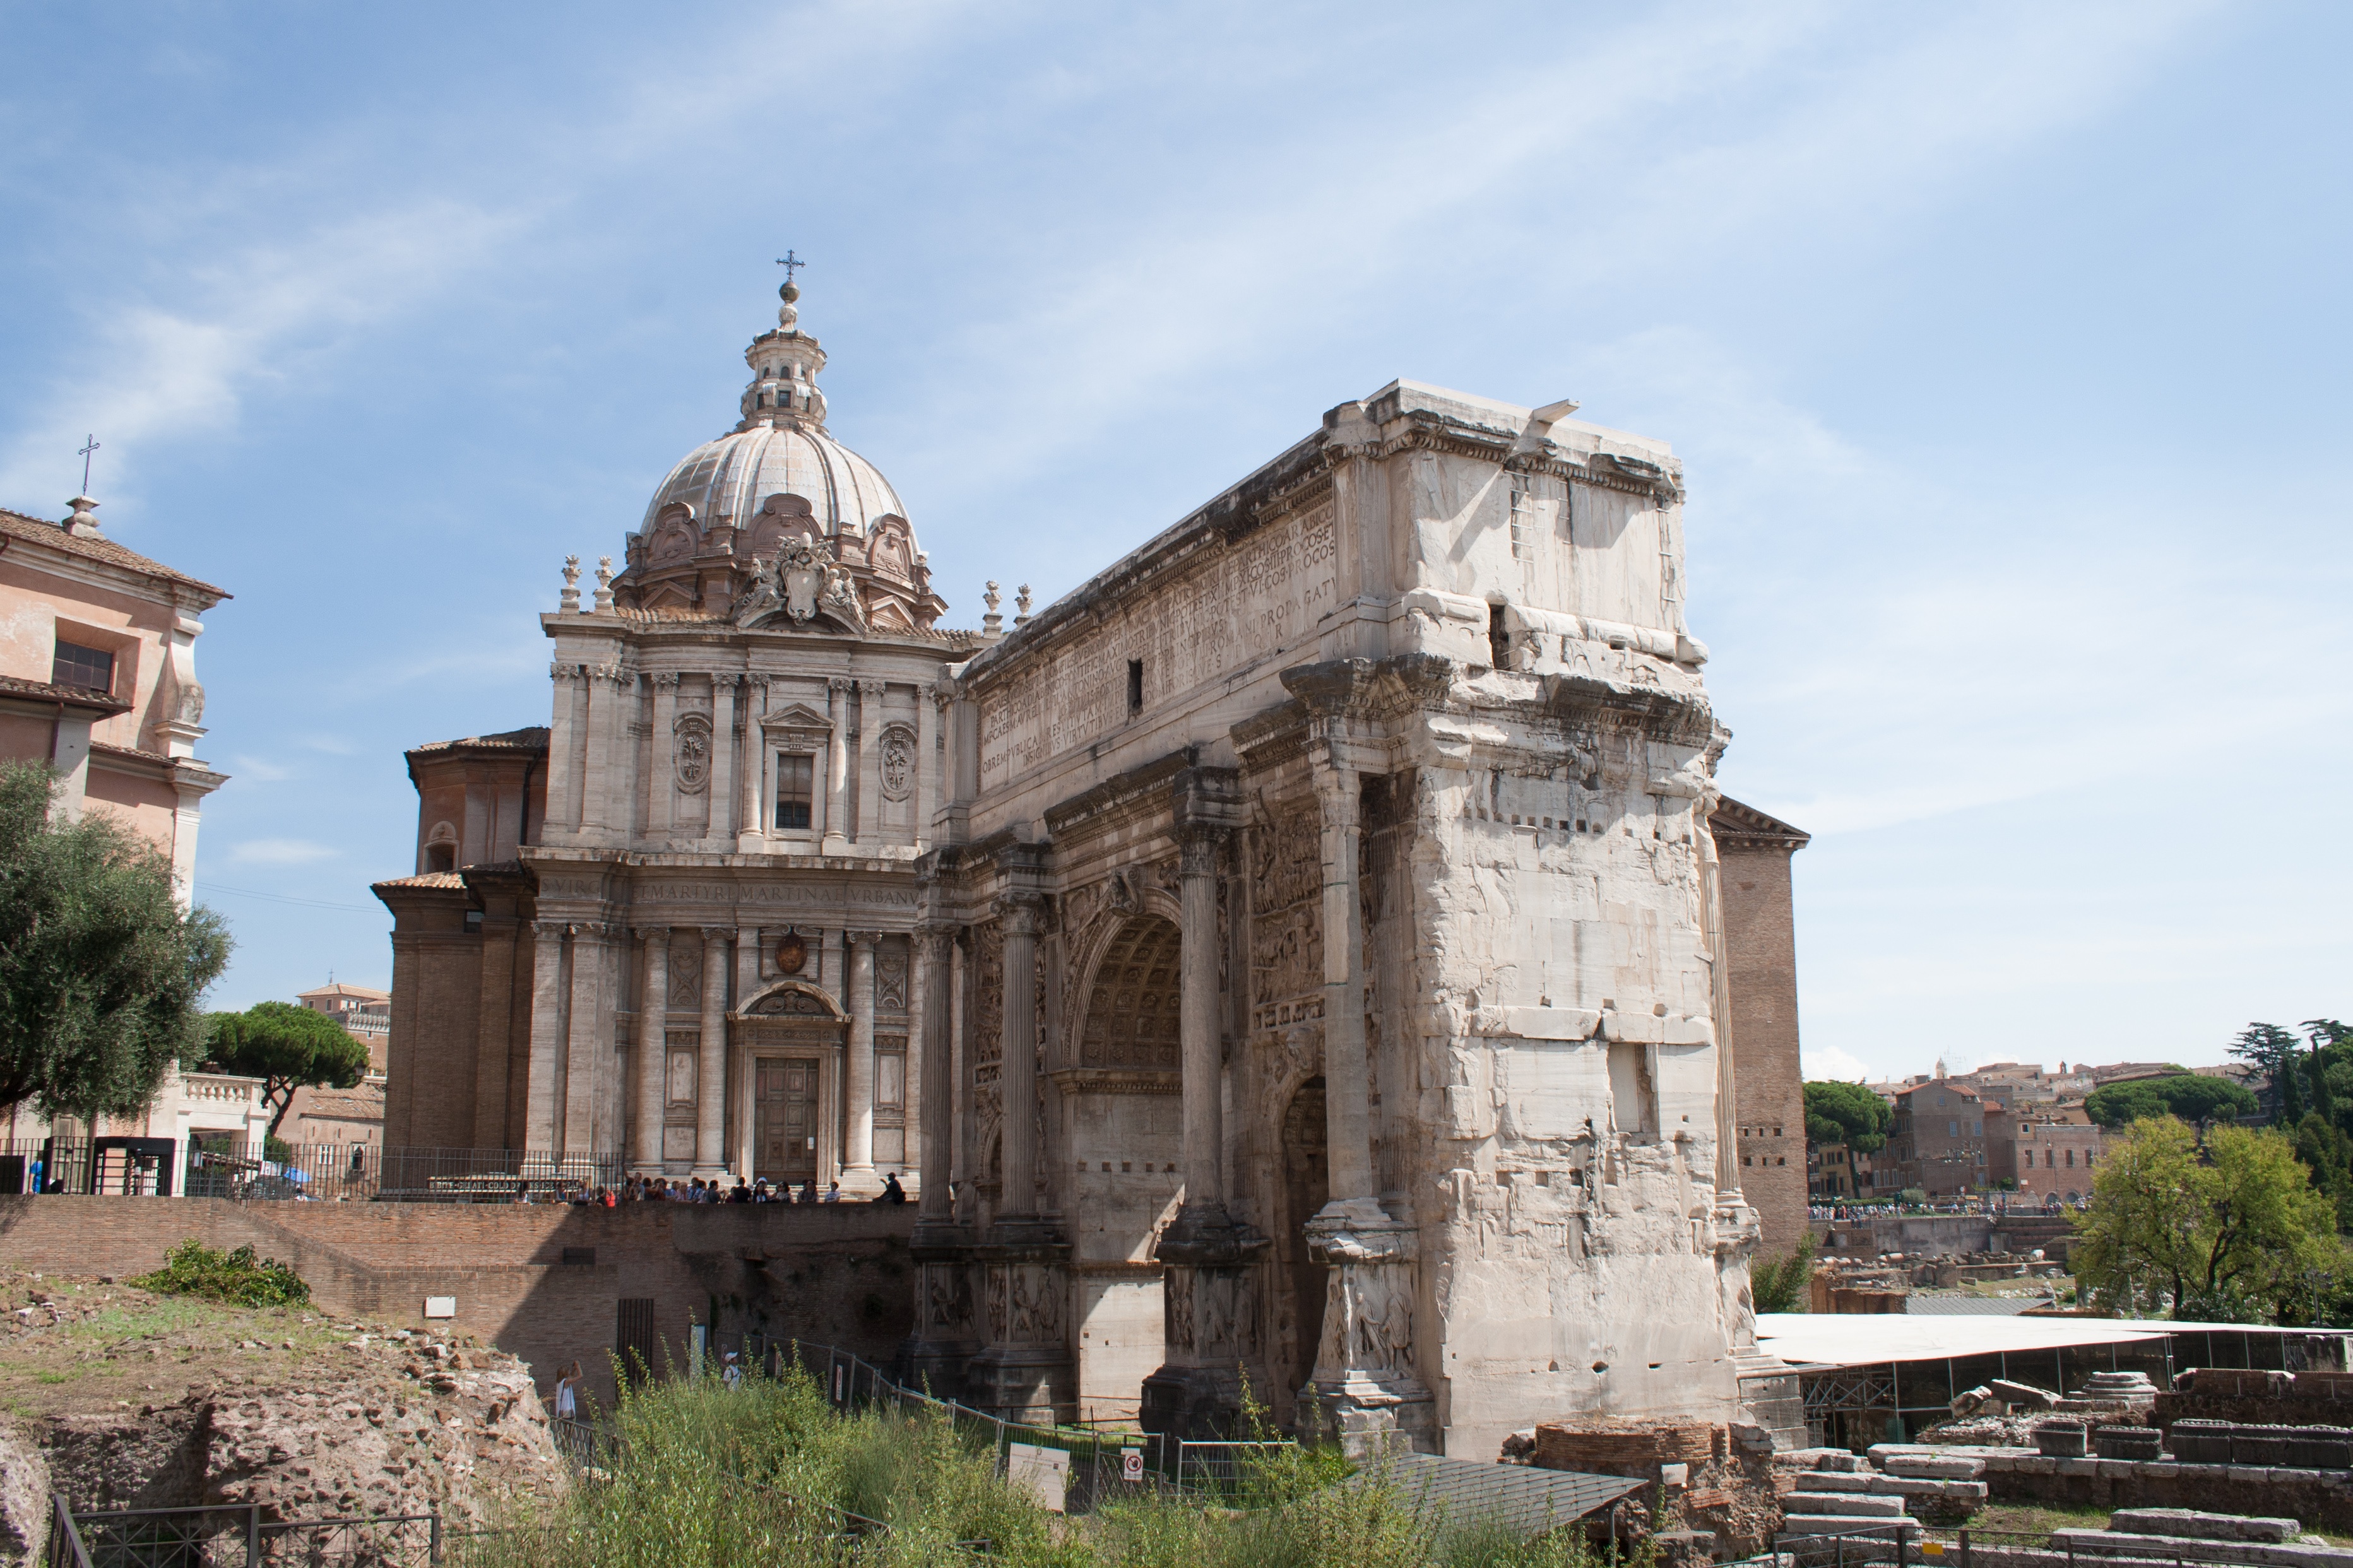
architecture, building, monument, landmark, italy, tourism, place of worship, rome, ruins, ancient rome, historic site, ancient history, historical monuments, the roman forum, ancient roman architecture